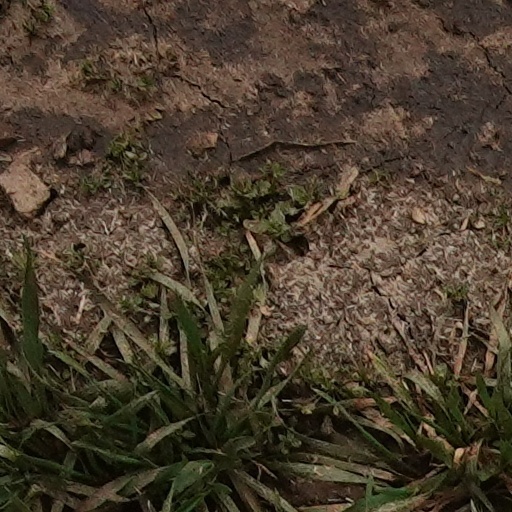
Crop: wheat